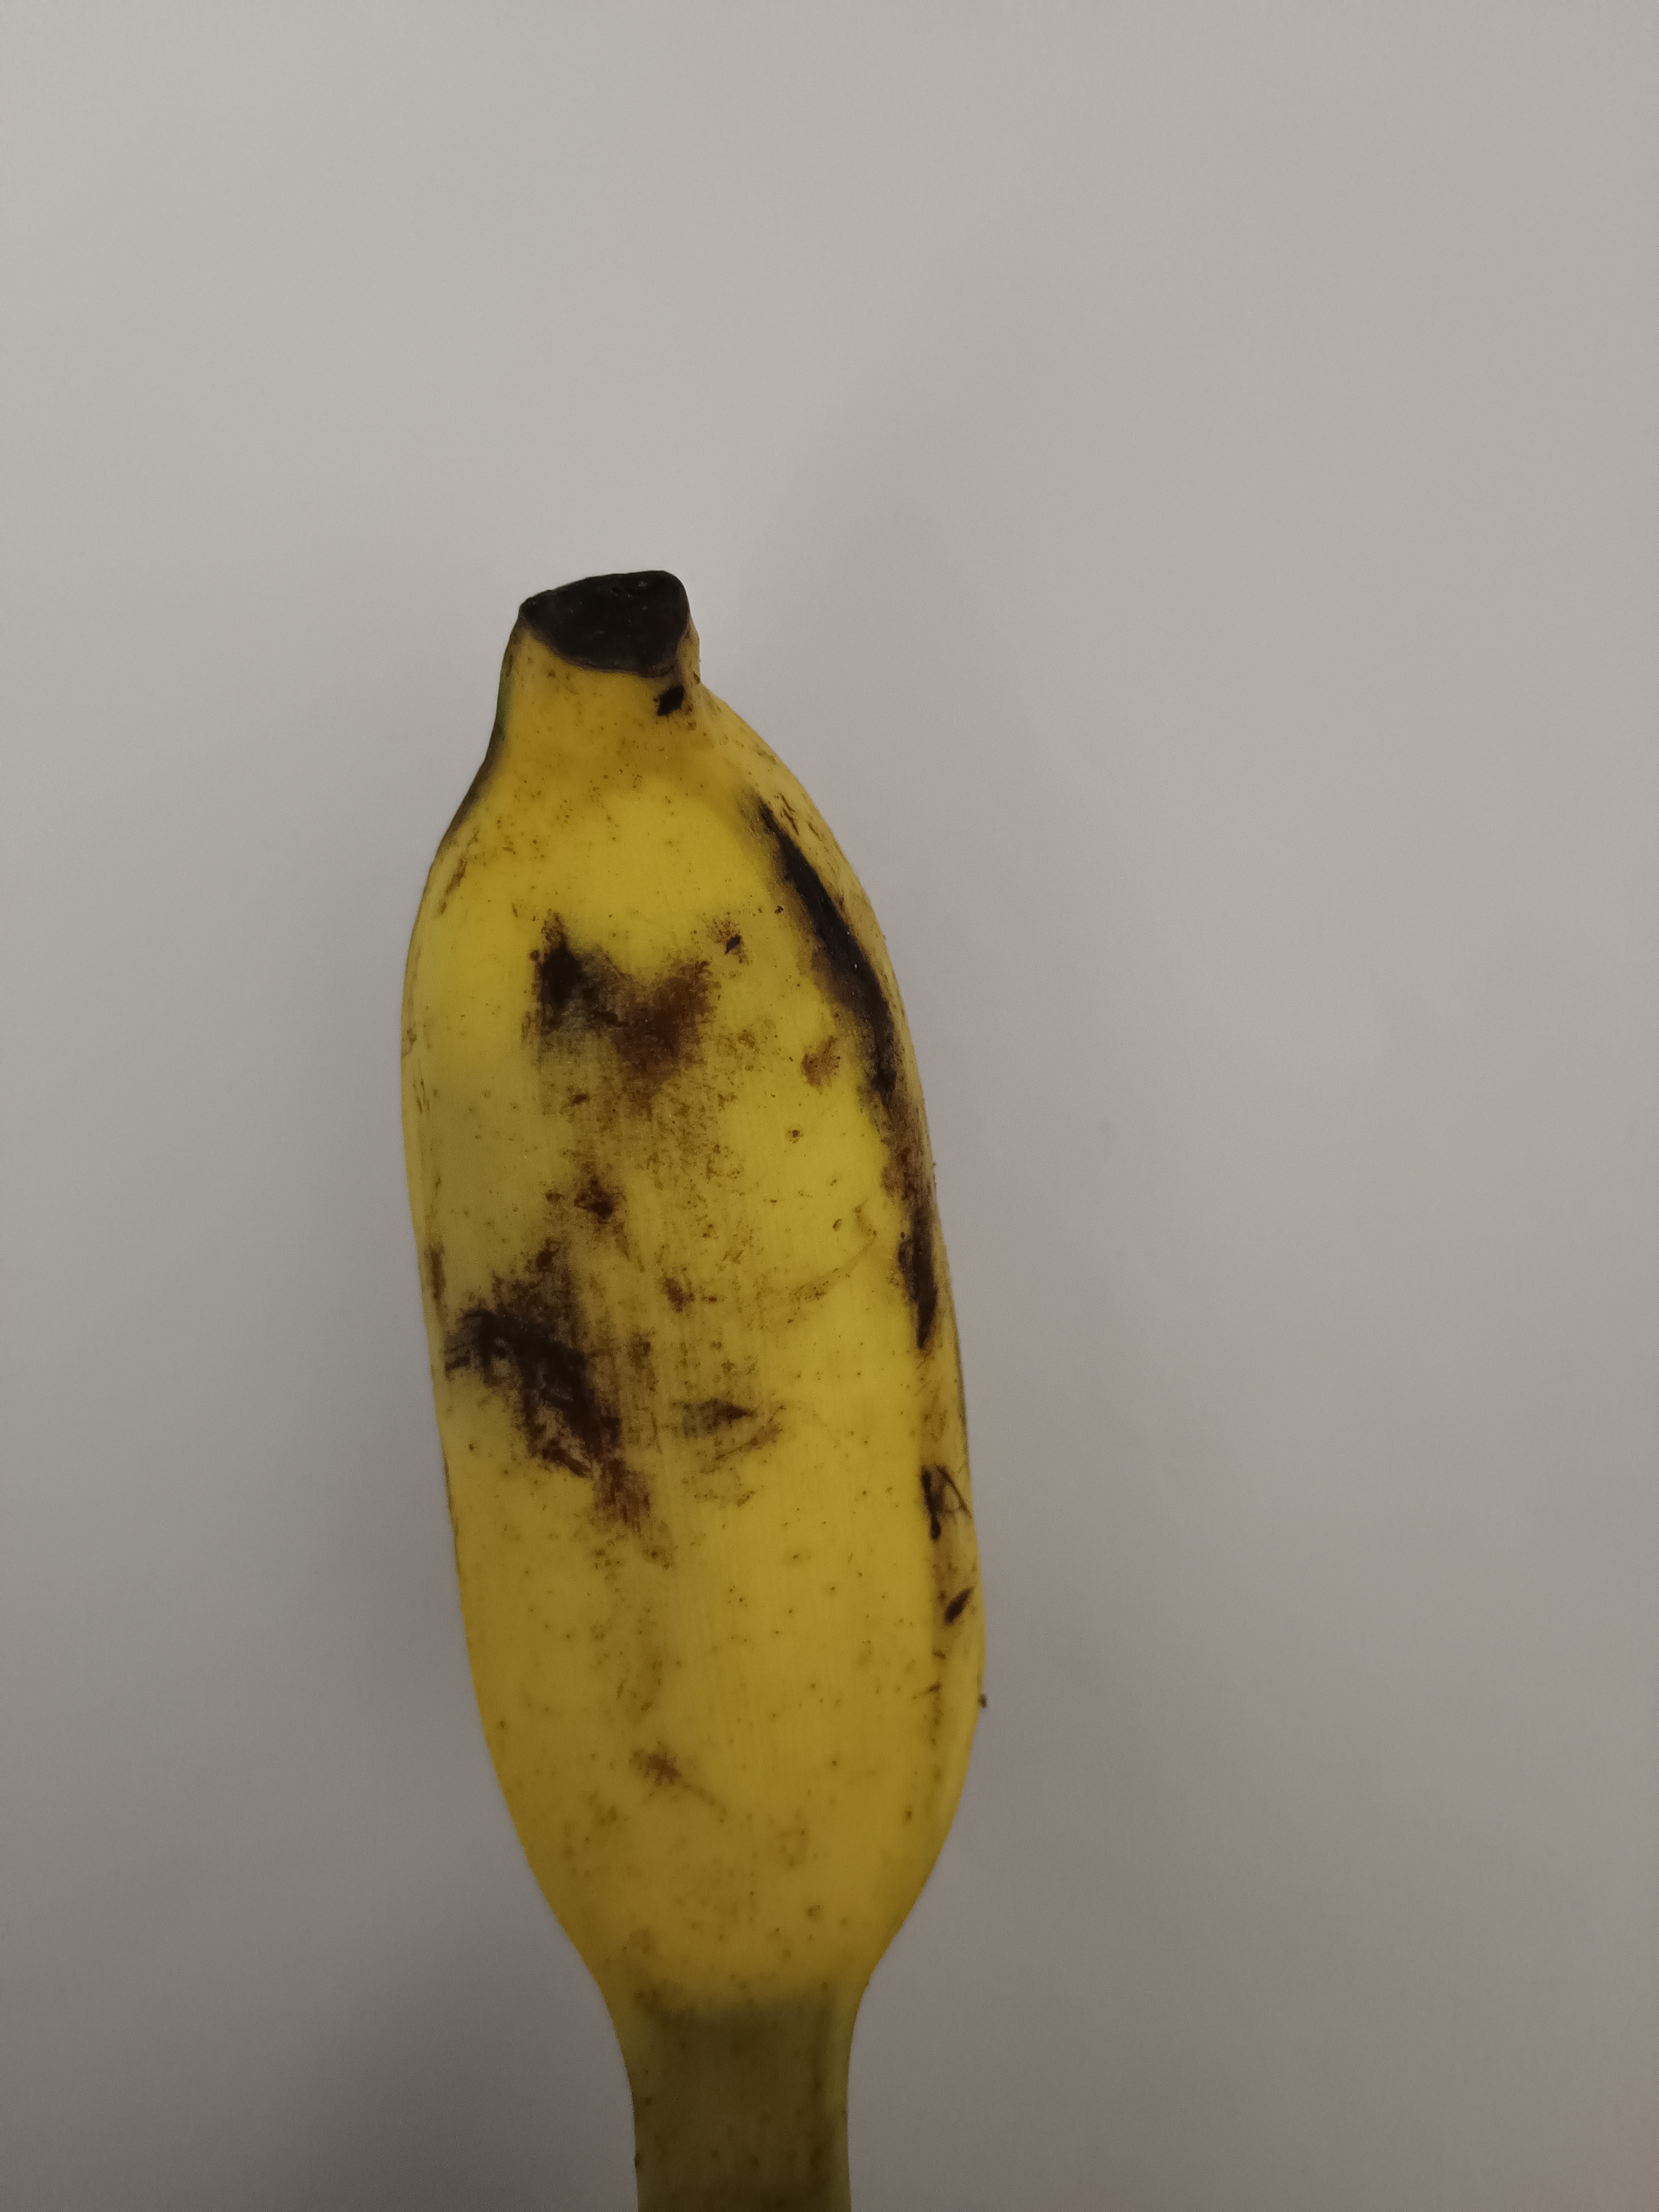
Banana variety: Champa